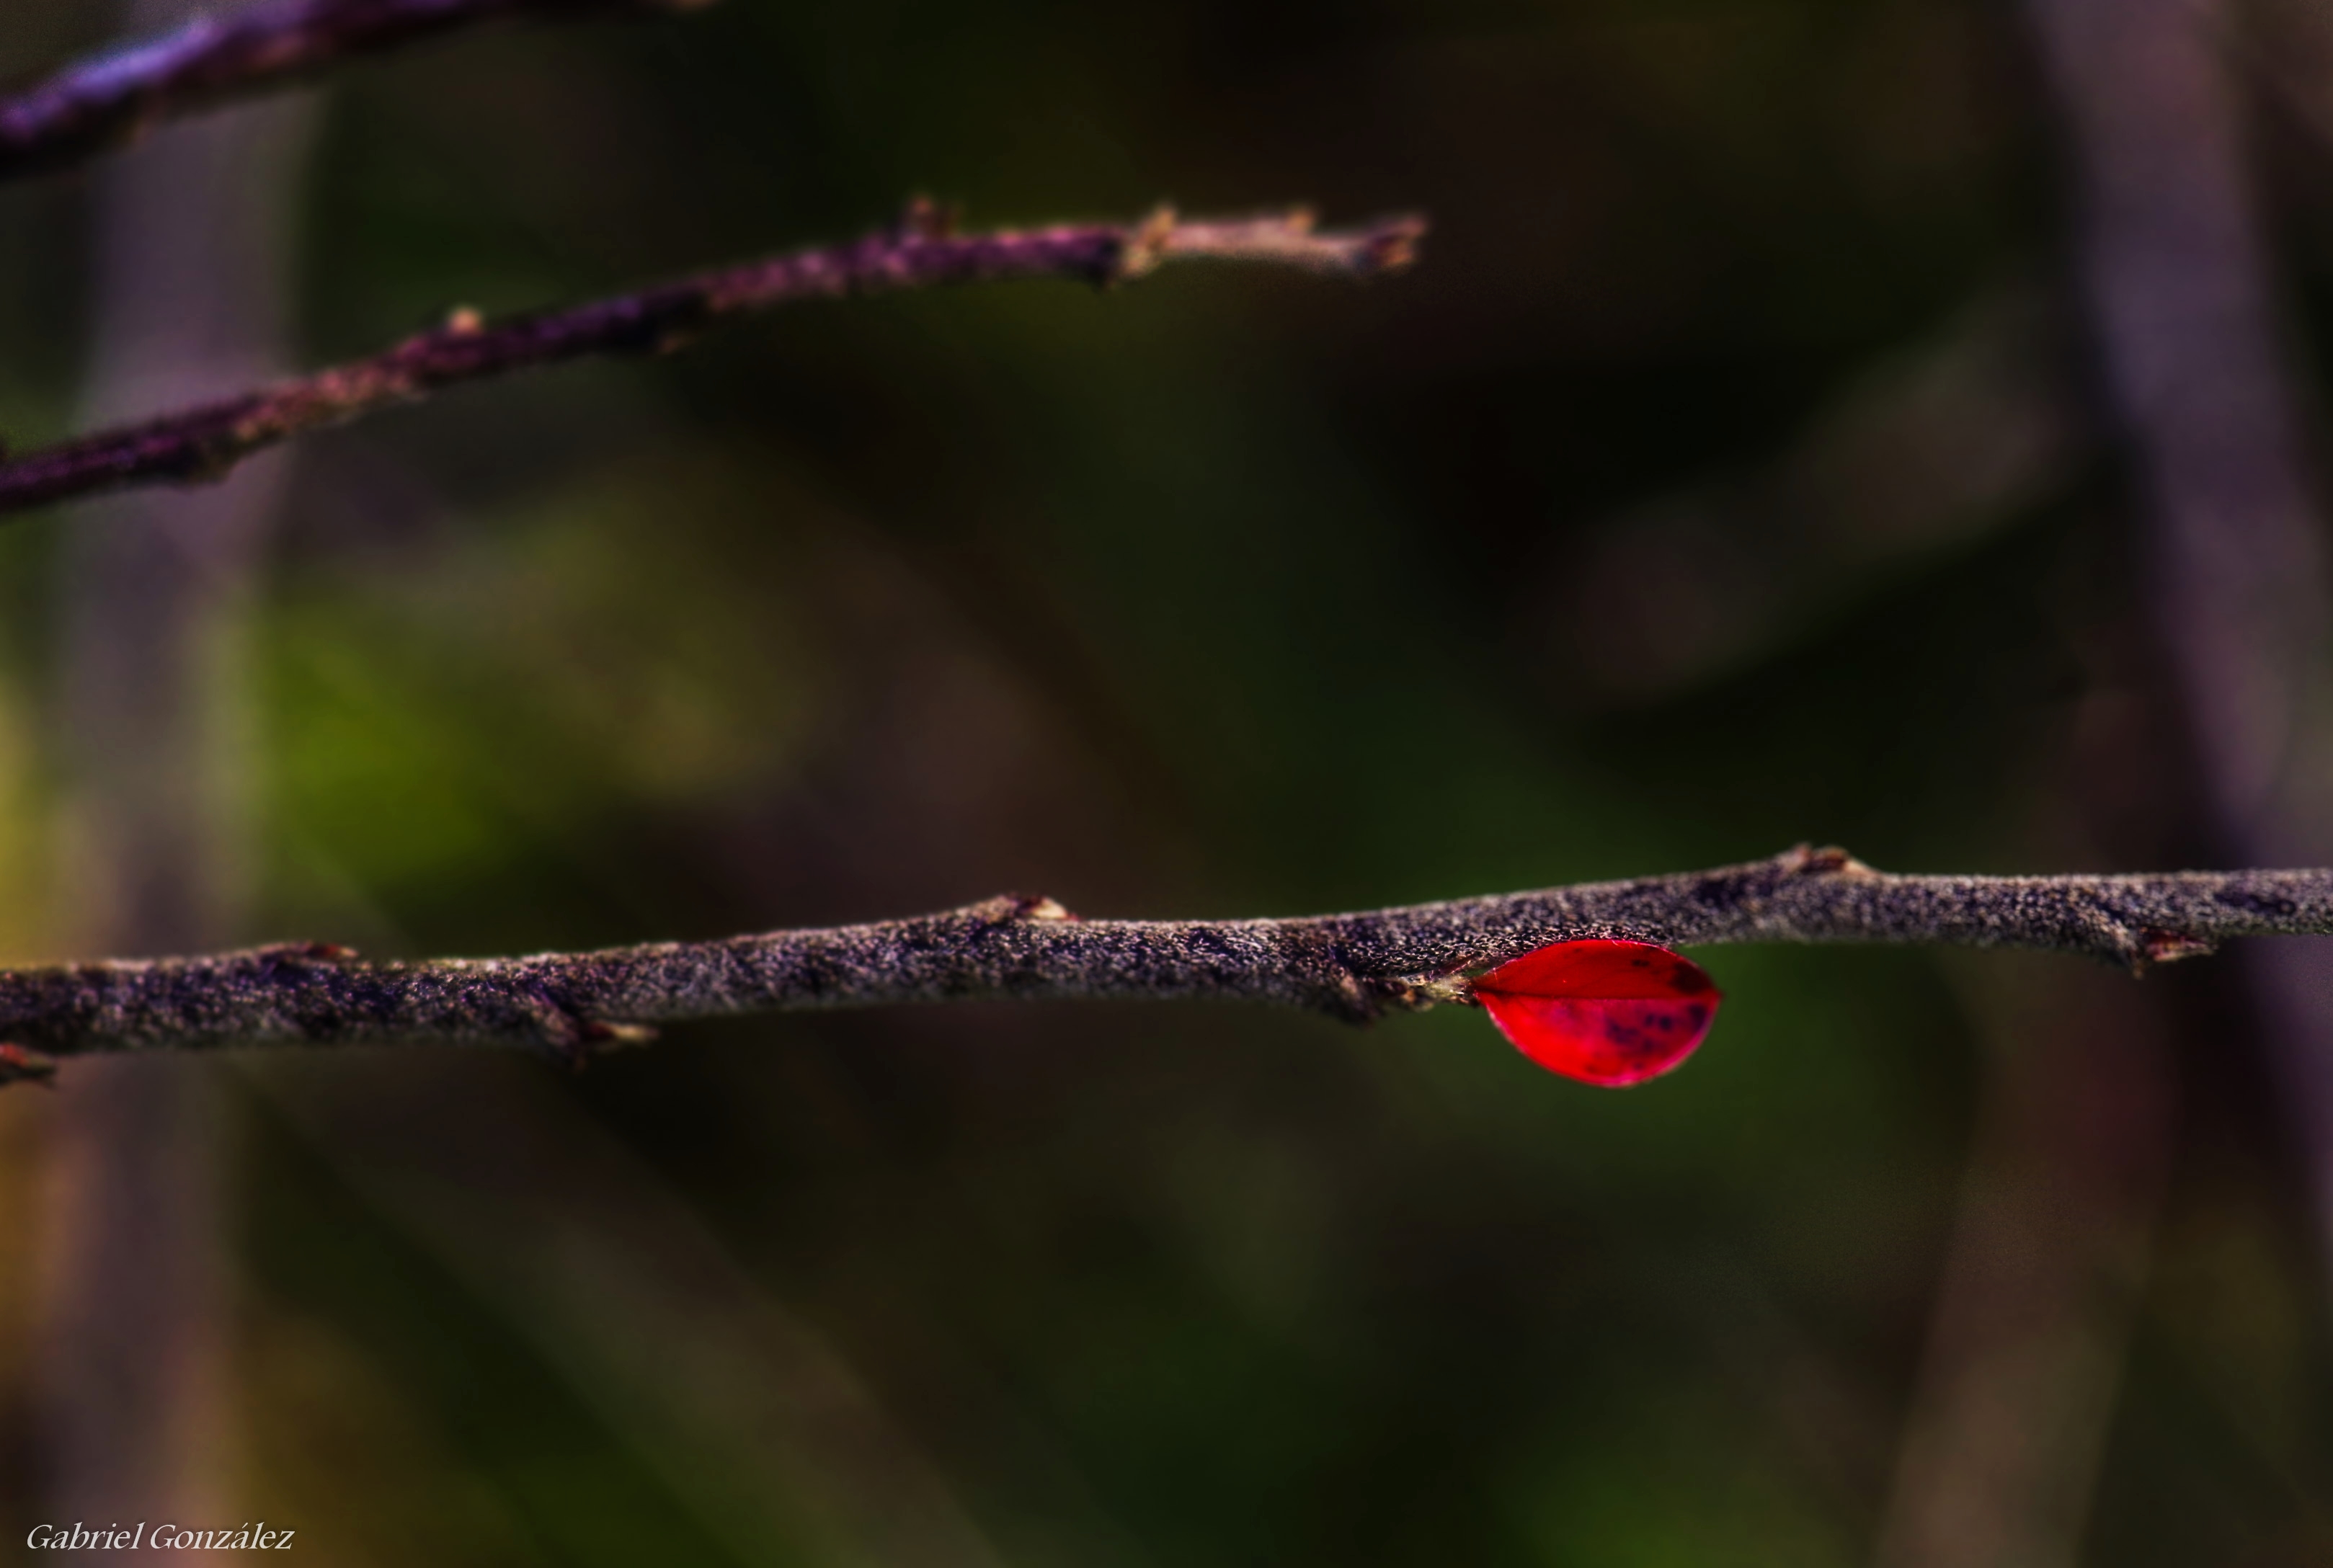
nature, branch, dew, photography, leaf, flower, flora, fauna, twig, flowers, close up, naturaleza, flores, moisture, ggl1, gaby1, xovesphoto, varios, some, gphoto, pentaxk30, superparagon135mm, macro photography, plant stem, thorns spines and prickles